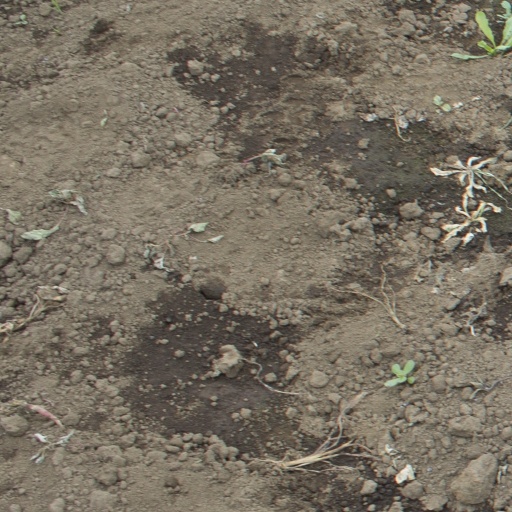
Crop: soybean